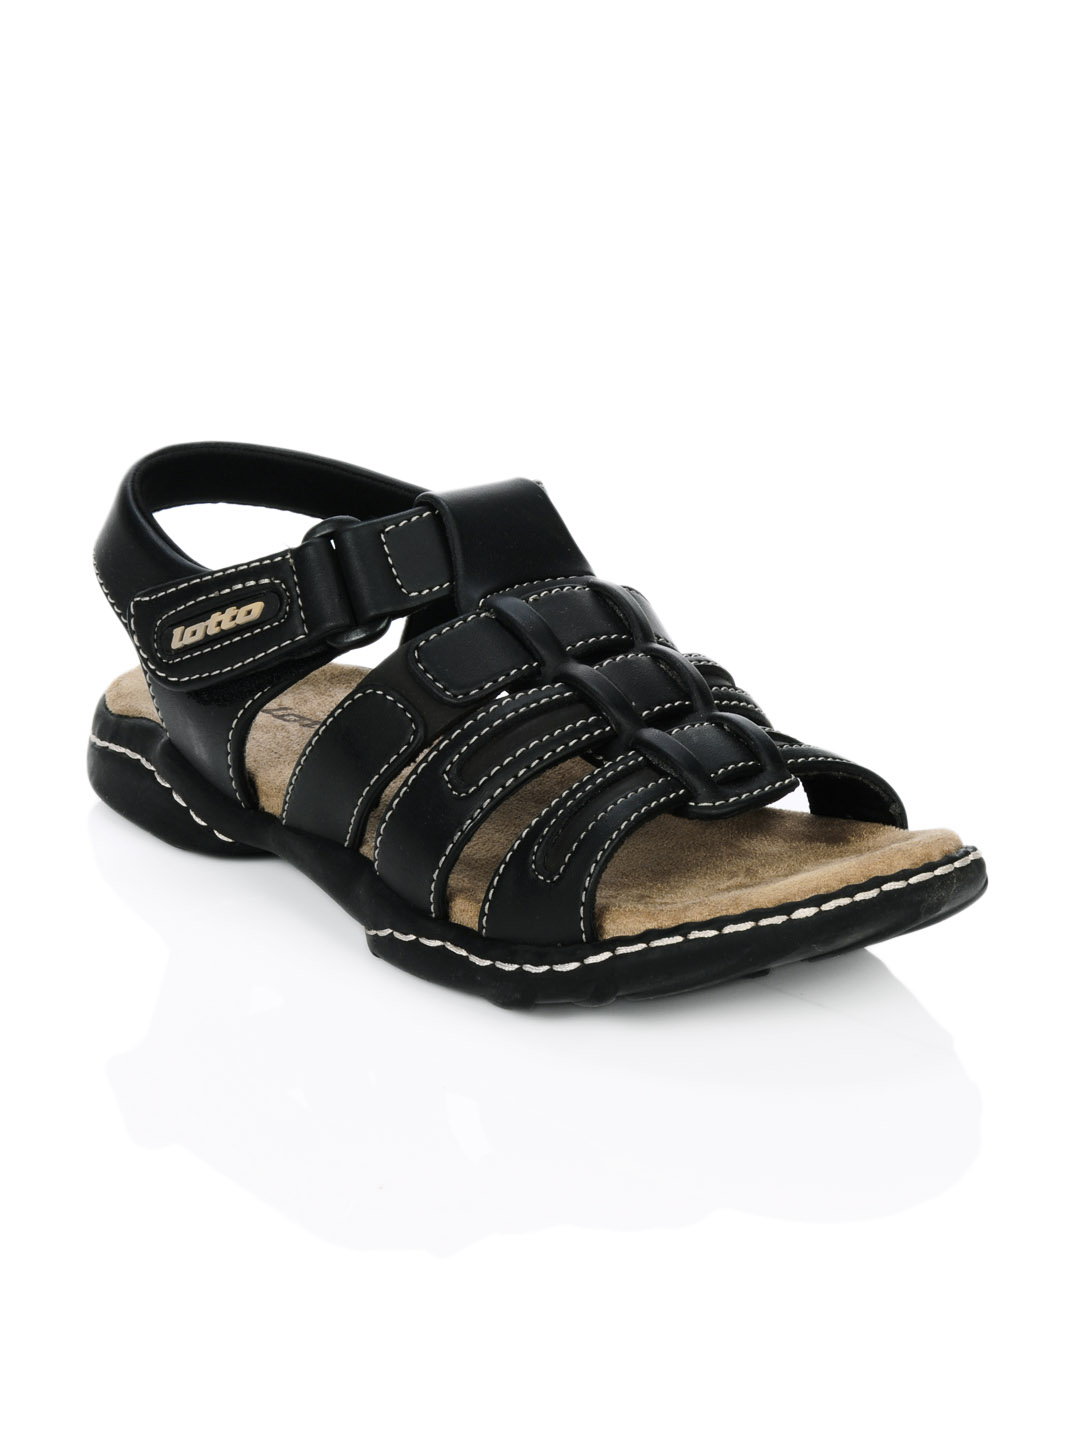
Lotto Men Stride Black Sandals
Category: Footwear / Sandal / Sandals
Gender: Men
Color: Black
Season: Summer 2012
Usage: Casual